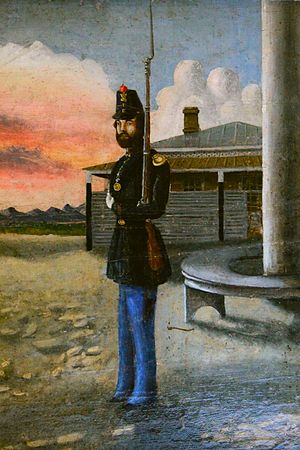
Fort Yuma-reservatet
Amerikansk soldat holder vagt ved Fort Yuma, 1858, ukendt kunstner
Fort Yuma-reservatet er et indianerreservat med hovedsæde 6 km øst for byen Yuma, Arizona, USA.